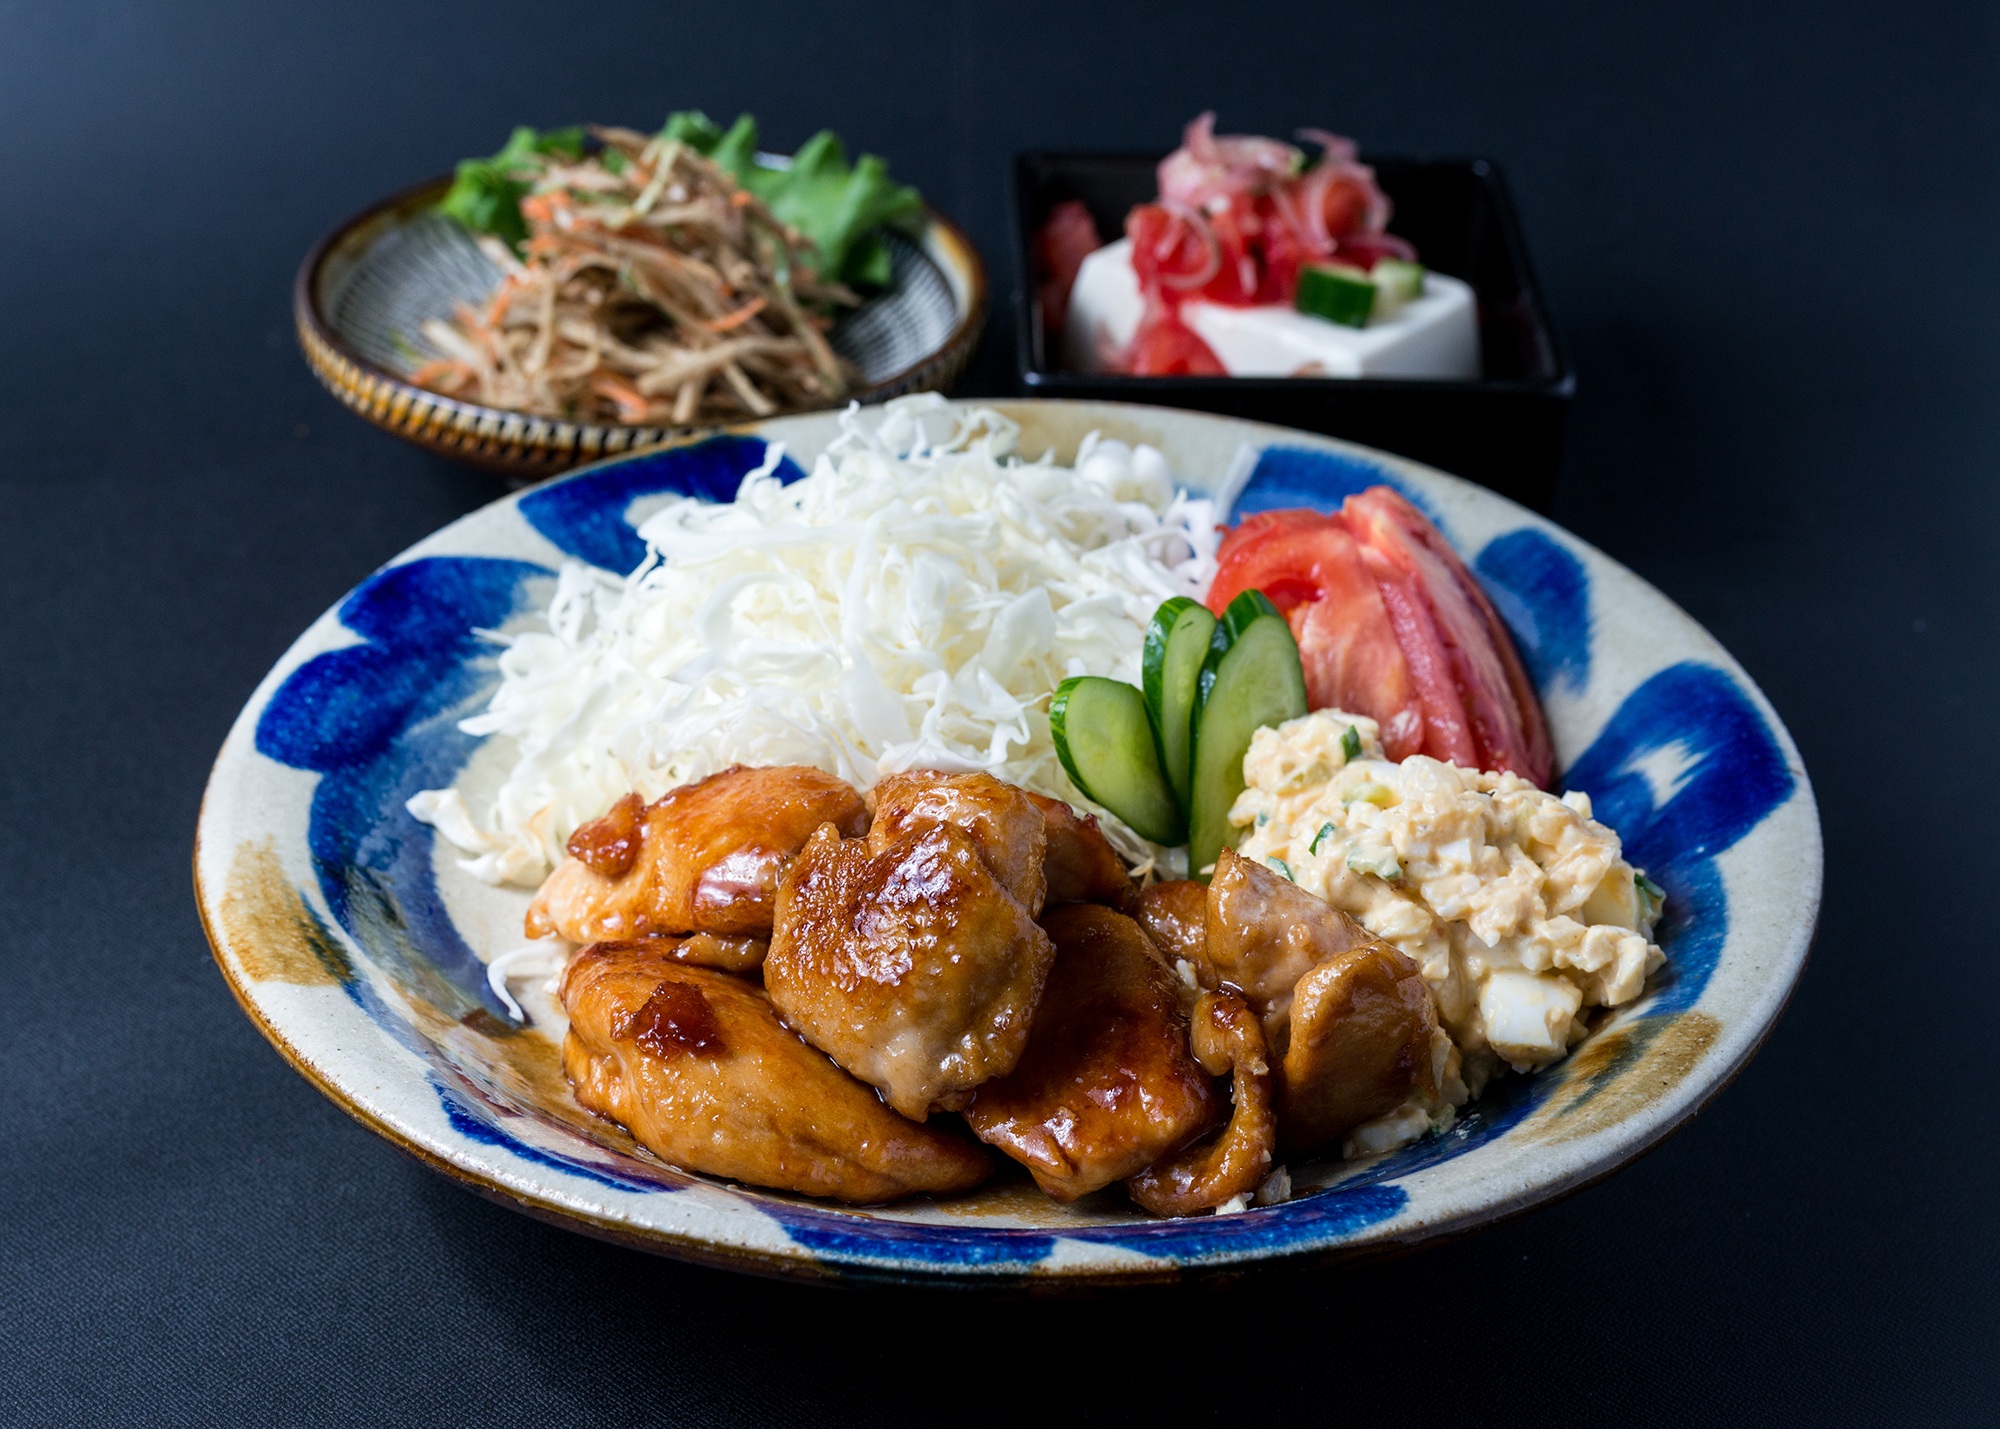
dish, meal, food, meat, cuisine, chicken, asian food, japanese food, thai food, fried food